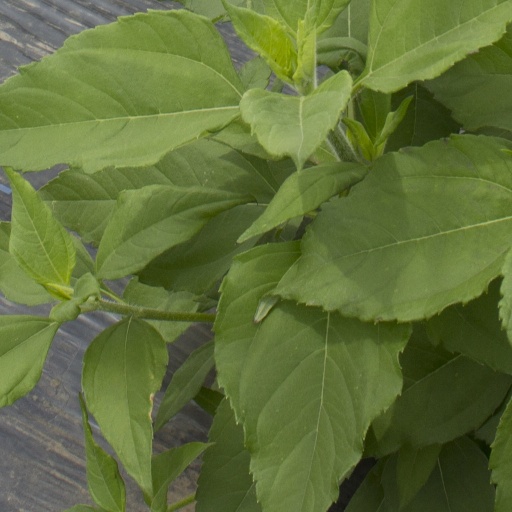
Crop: Jerusalem artichoke